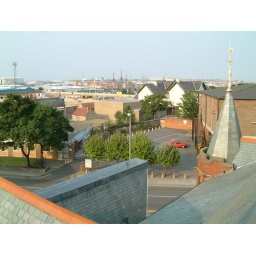
Looking North. The strange roof of the theatre's bar in the foreground. Asda and Historic Quay in the distance.